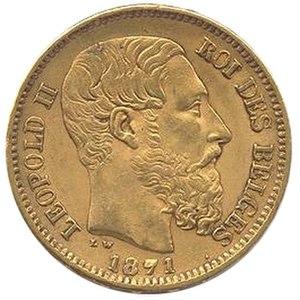
Avers de la pièce de 20 francs belges en or de 1871, portant l'effigie du Roi Léopold II
Les pièces de monnaie en franc belge sont une des représentations physiques, avec les billets de banque, de la monnaie de la Belgique, émises de 1832 à 2001, par la Monnaie royale de Belgique en franc, centime et belga. Les pièces en euro remplacent ces pièces depuis le 1ᵉʳ janvier 2002.